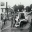
Label: ambulance